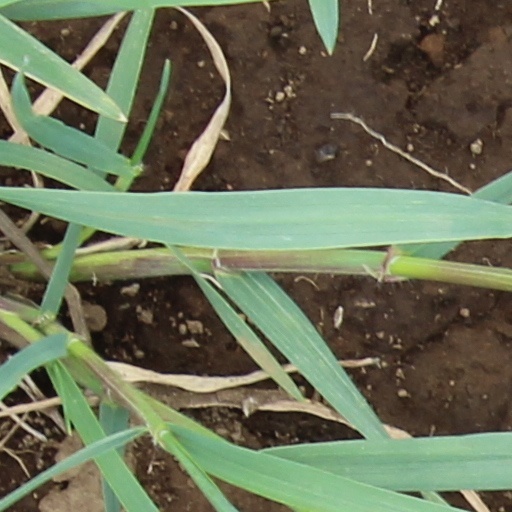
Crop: wheat